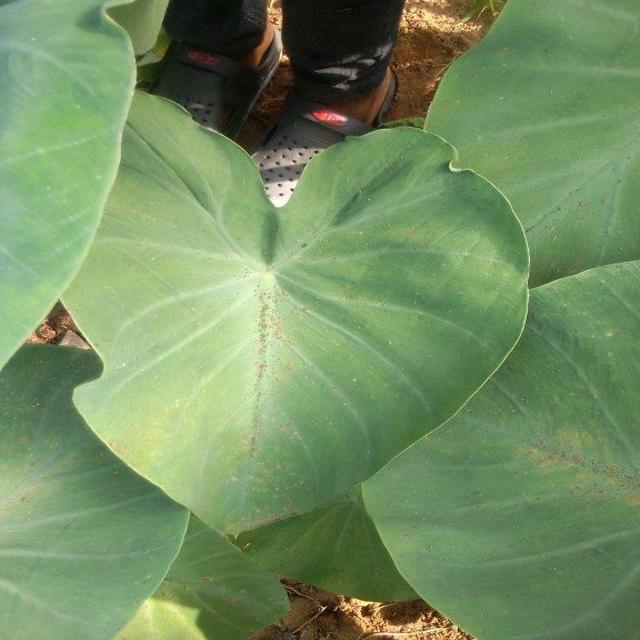
Label: Healthy